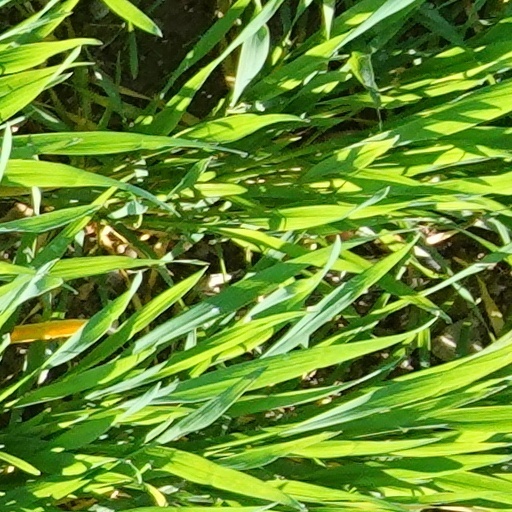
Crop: wheat